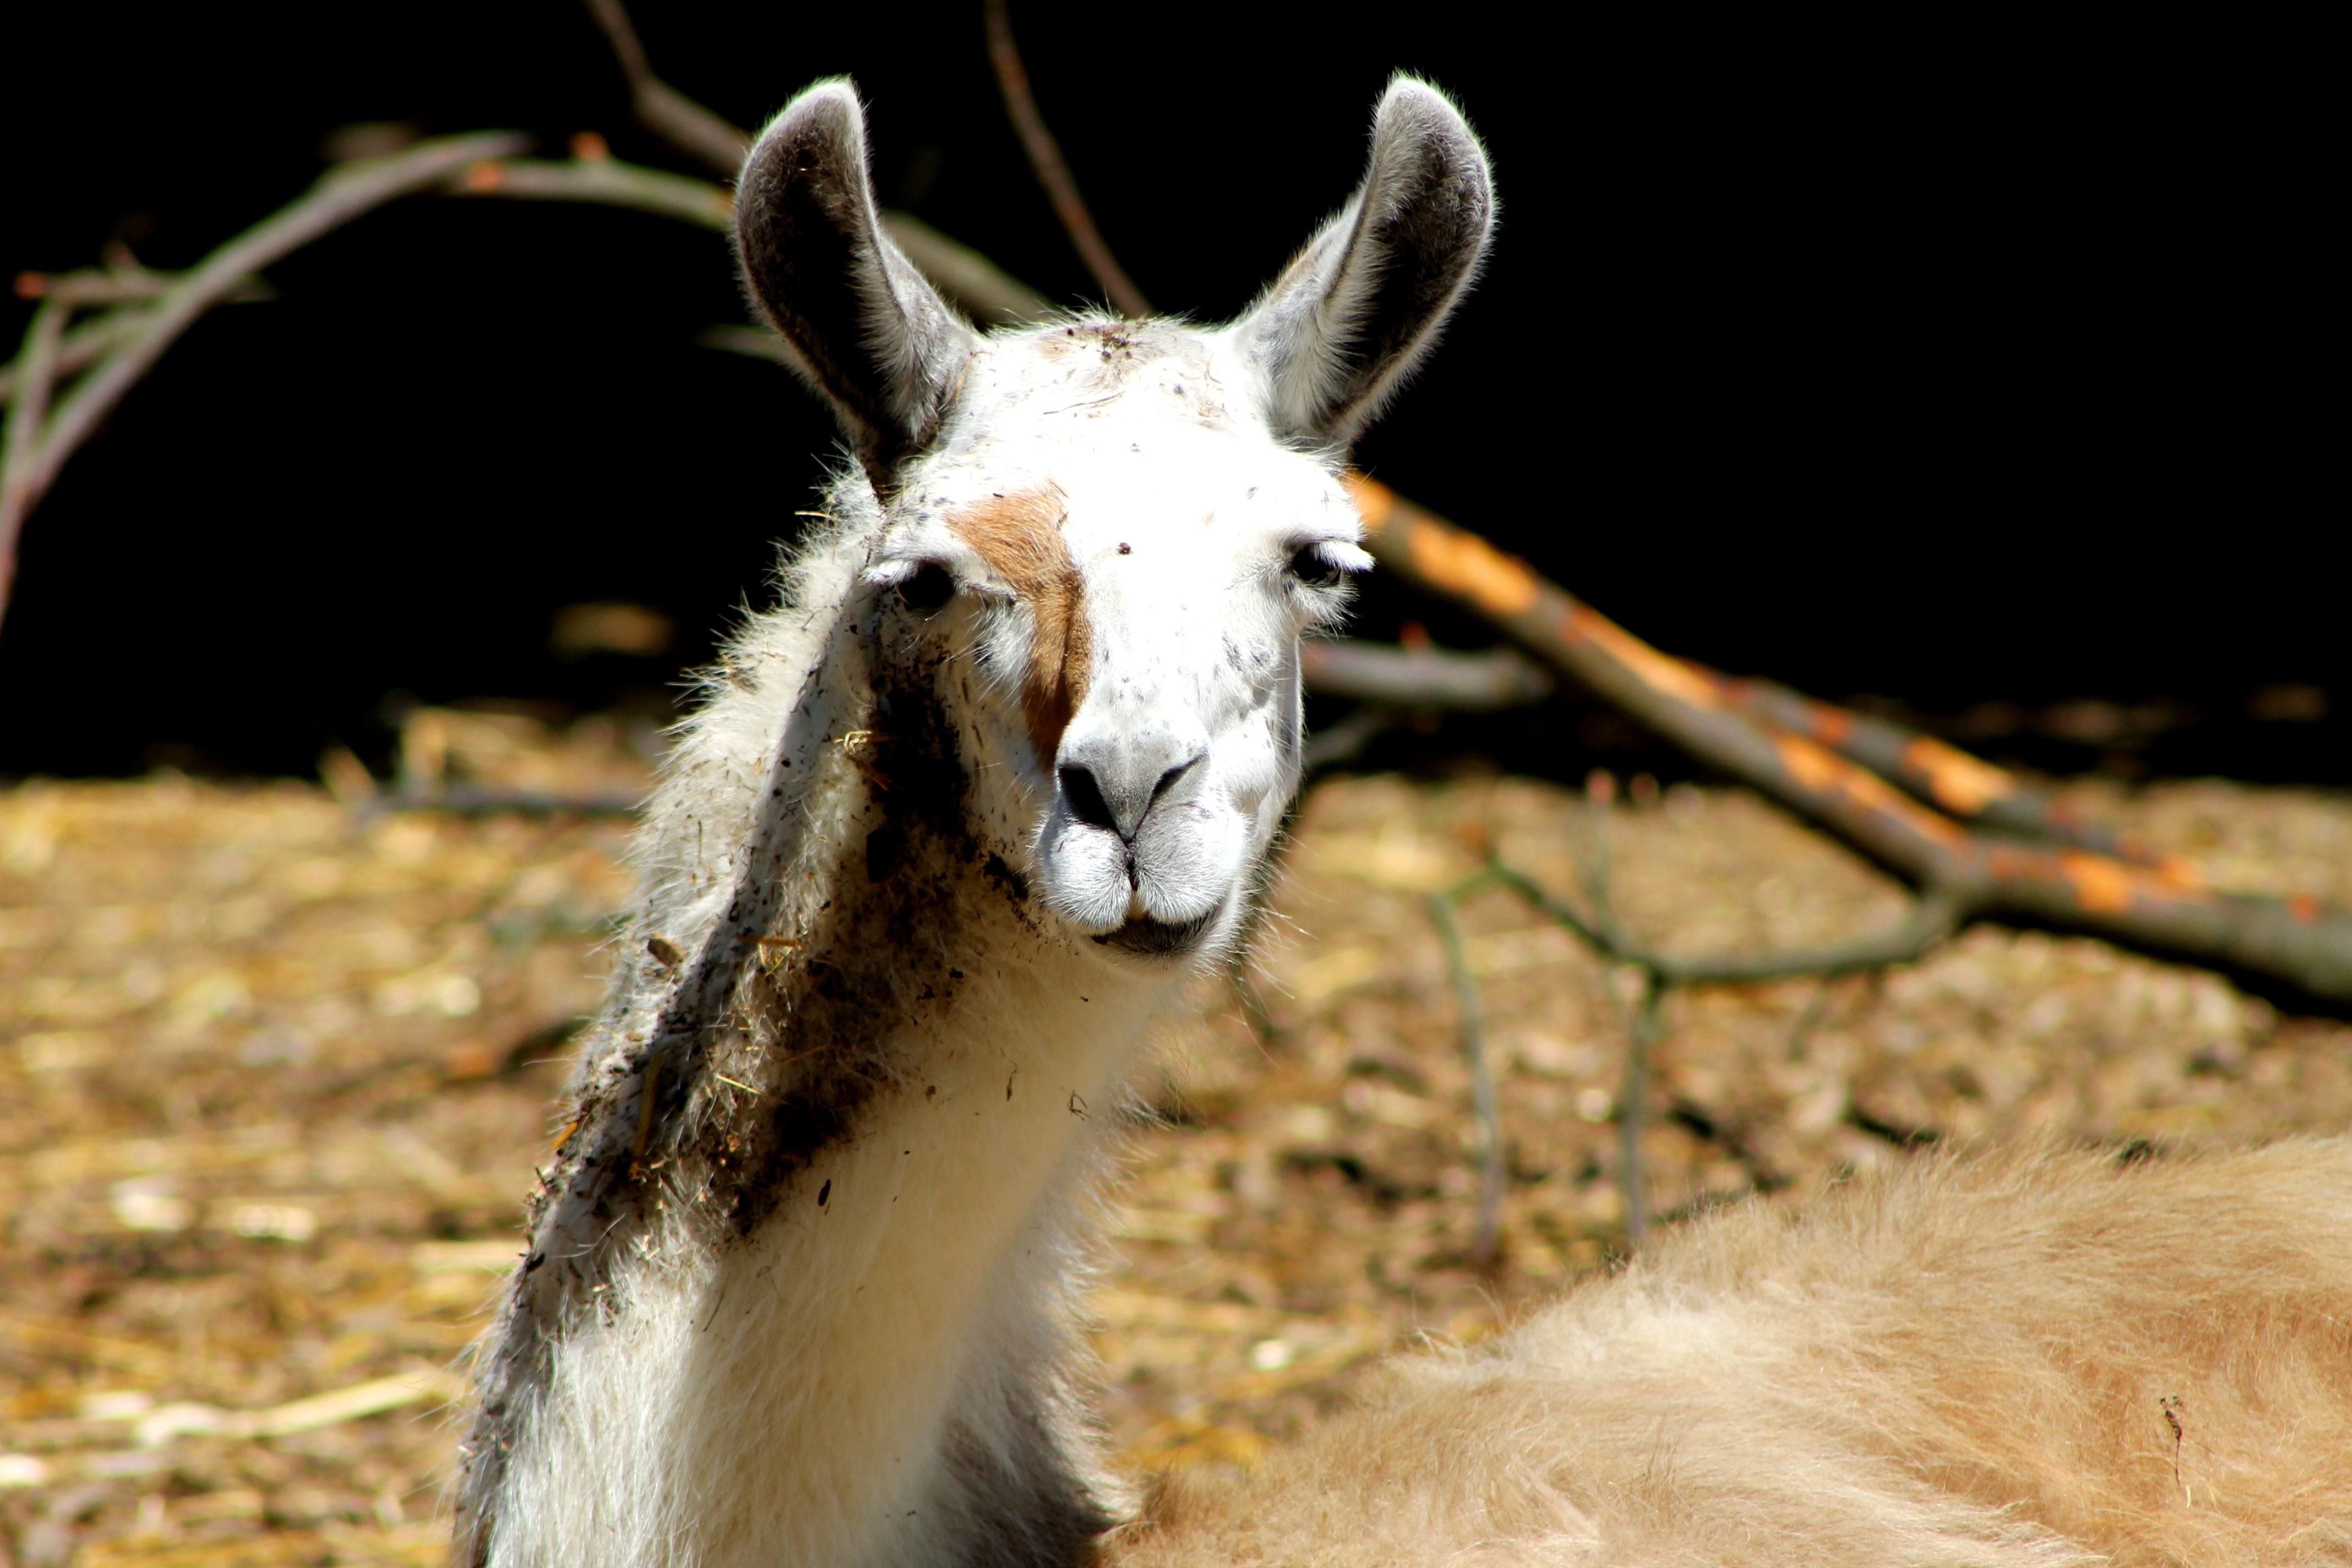
hair, white, view, wildlife, goat, horn, fur, mammal, dirty, fauna, close up, llama, alpaca, face, goats, furry, ears, lama, vertebrate, siesta, attention, animal portrait, concerns, lama head, horse like mammal